Revelation (Sansom novel)

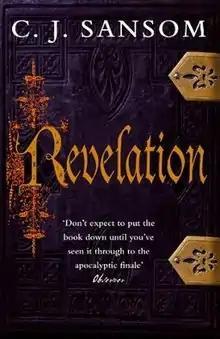
First edition cover

Revelation is a historical mystery novel by British author C. J. Sansom. It is Sansom's fifth novel, and the fourth in the Matthew Shardlake Series. Set in 1543 during the reign of King Henry VIII, it follows hunchbacked lawyer Shardlake and his assistant, Jack Barak as they hunt the killer of a fellow lawyer - who turns out to be a religiously fanatic serial killer, insane but highly intelligent and capable.